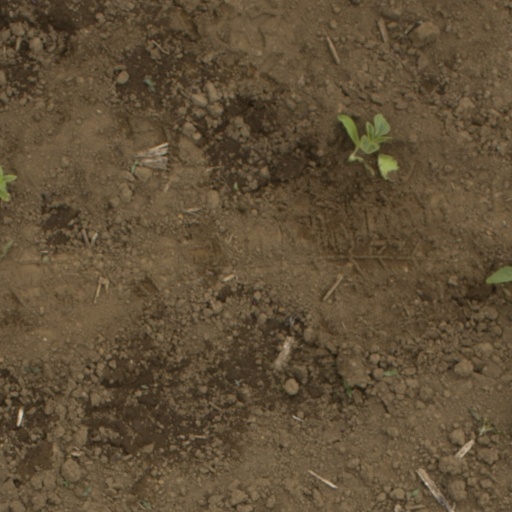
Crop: Jerusalem artichoke